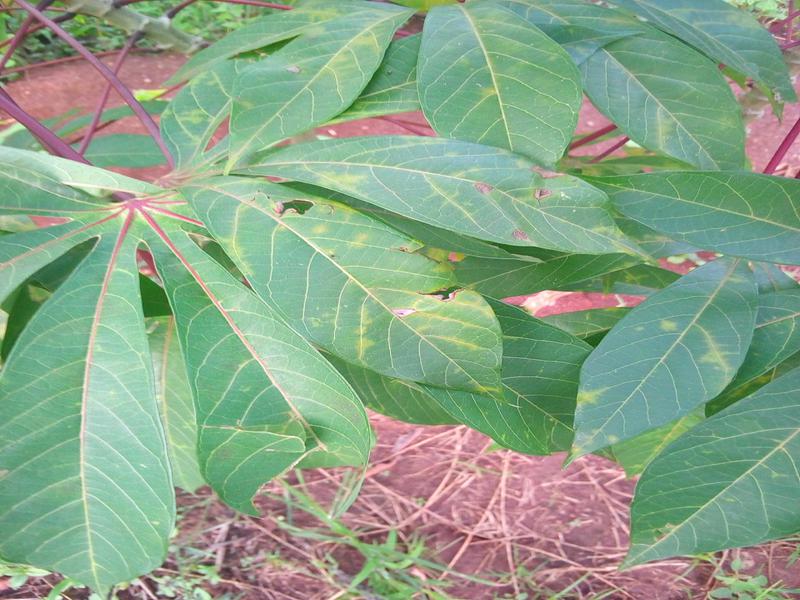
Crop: cassava
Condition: brown_streak_disease